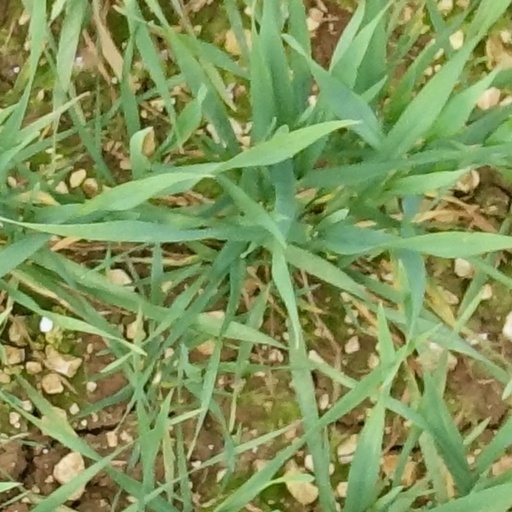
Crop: wheat